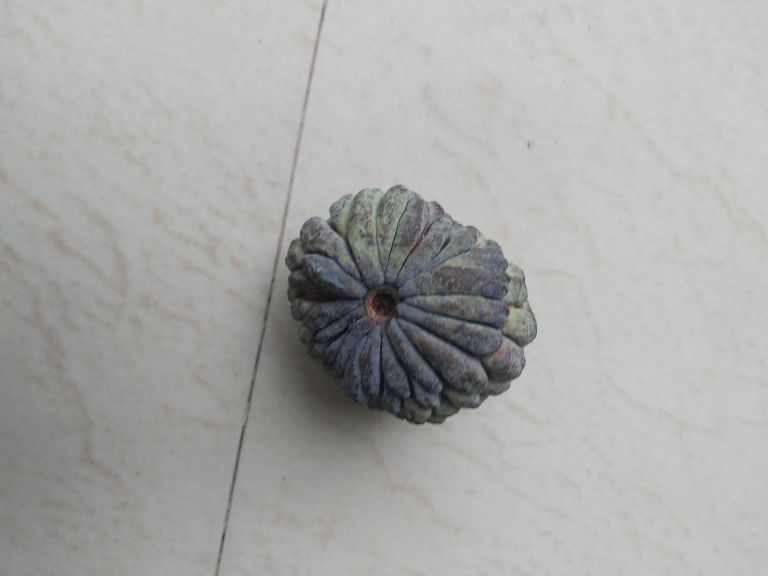
Disease label: Blank Canker